Parker's Ford

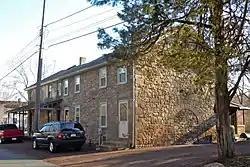
Stone buildings at Parker's Ford, March 2011

Parker's Ford, also known as Old Parkerford, is a national historic district located in East Vincent Township, Chester County, Pennsylvania. The district includes 5 contributing buildings, 3 contributing site, and 1 contributing structure. The buildings are a tavern (1766), stable building, and three houses. It was the site of a grist mill and sawmill by 1720.